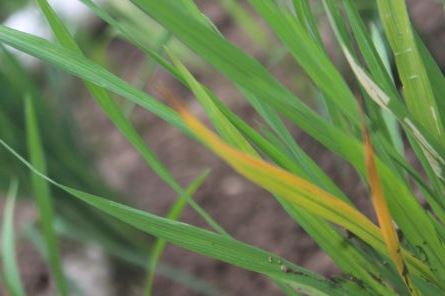
Disease: Tungro